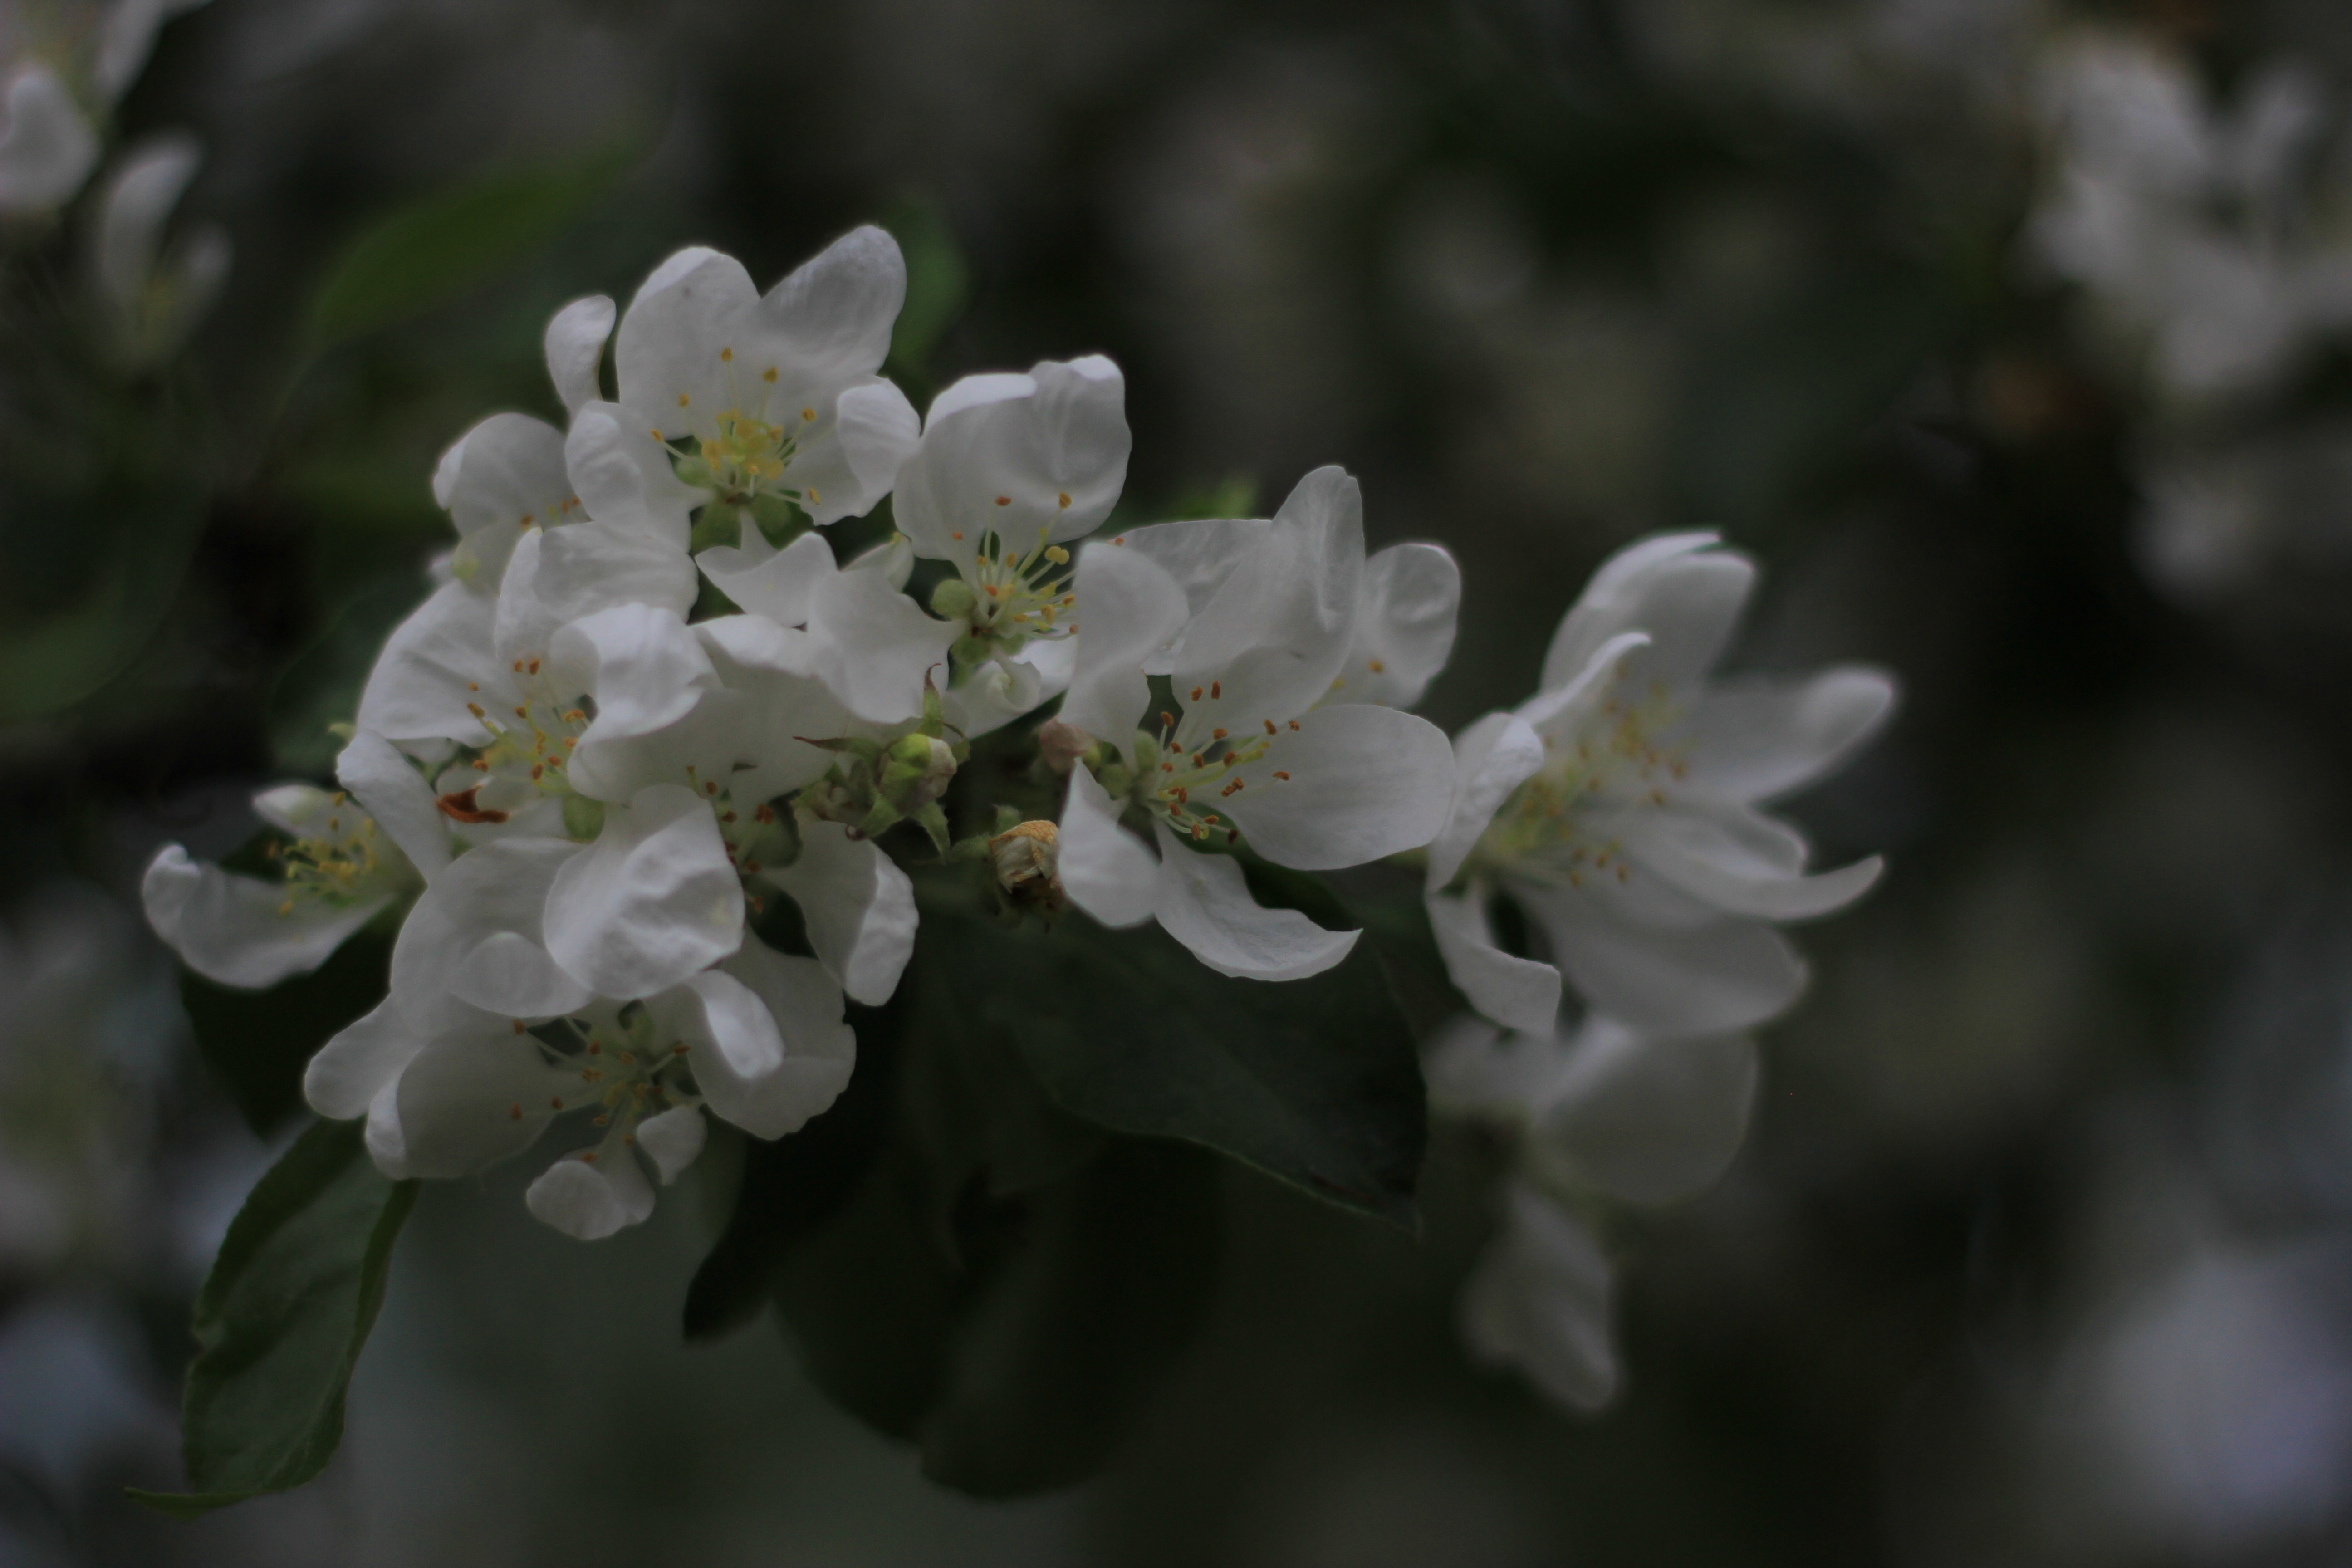
garden, vegetable garden, berries, spring, shoot, tree shoot, bush, bush shoot, leaves, new leaves, flowers, apple tree, flower, plant, petal, twig, blossom, tree, flowering plant, shrub, subshrub, Dogwood family, herbaceous plant, malus, cherry blossom, marsh labrador tea, prunus, ericales, pollen, viburnum, Pittosporaceae, rhododendron, spirea, buddleia, wildflower, cornales, caper family, arctostaphylos, moschatel family